Ontario State Bank Block

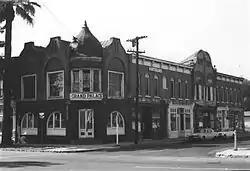
The Ontario State Bank Block in 1977

The Ontario State Bank Block was a historic commercial building located at 300 South Euclid Avenue in Ontario, California. The building, completed in 1887, was composed of three sections, and had a design which incorporated elements of the Eastlake and Queen Anne styles. The design included a corner turret, several gables along the roof line, and a variety of different window styles; it originally had three prominent oriel windows in the gable peaks above the bank's original section, and also had a set in the second section of the block. Decorative features included corbelled brickwork and carved wooden pilasters and brackets. The Ontario State Bank, which opened with the building, was the first bank in Ontario and an important early business center for the city. The building also housed several other shops, including "Grand Palace Pavilion of Antiques", "Howell's Furniture and Hardware", and E.H. Richardson's Pacific Electric Heating Company, which invented the Hotpoint electric iron and brought national attention to Ontario.